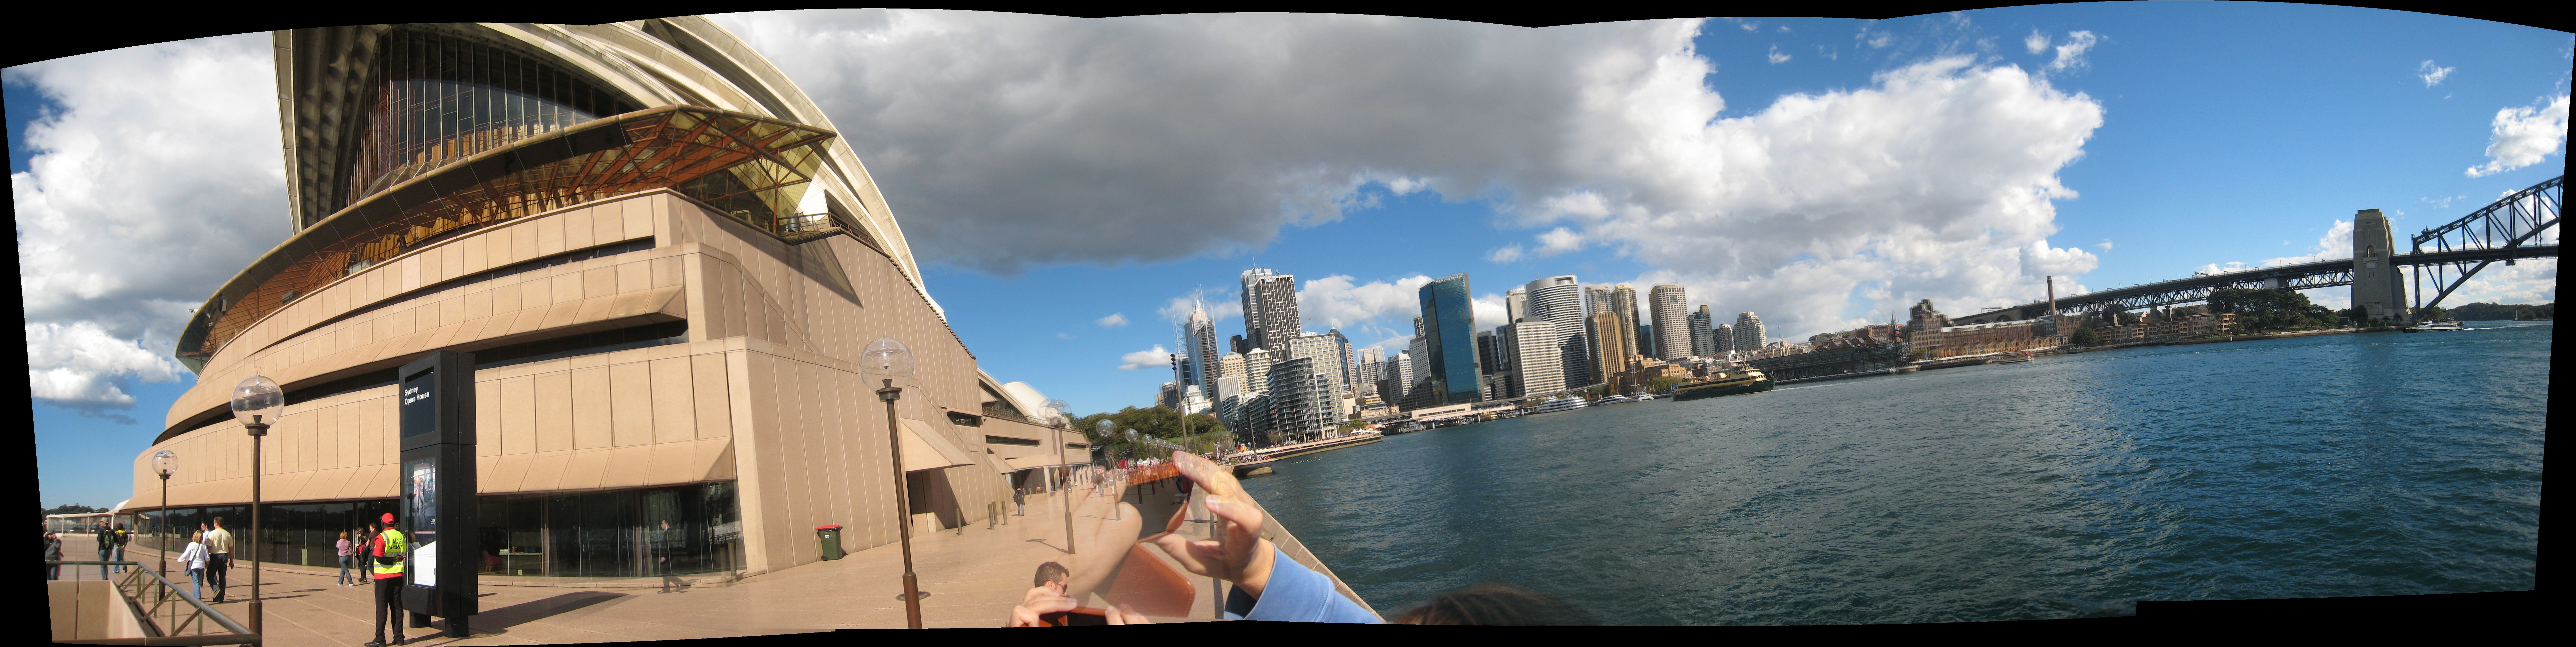
photography, cityscape, panorama, tourism, waterway, australia, gondola, sydnet